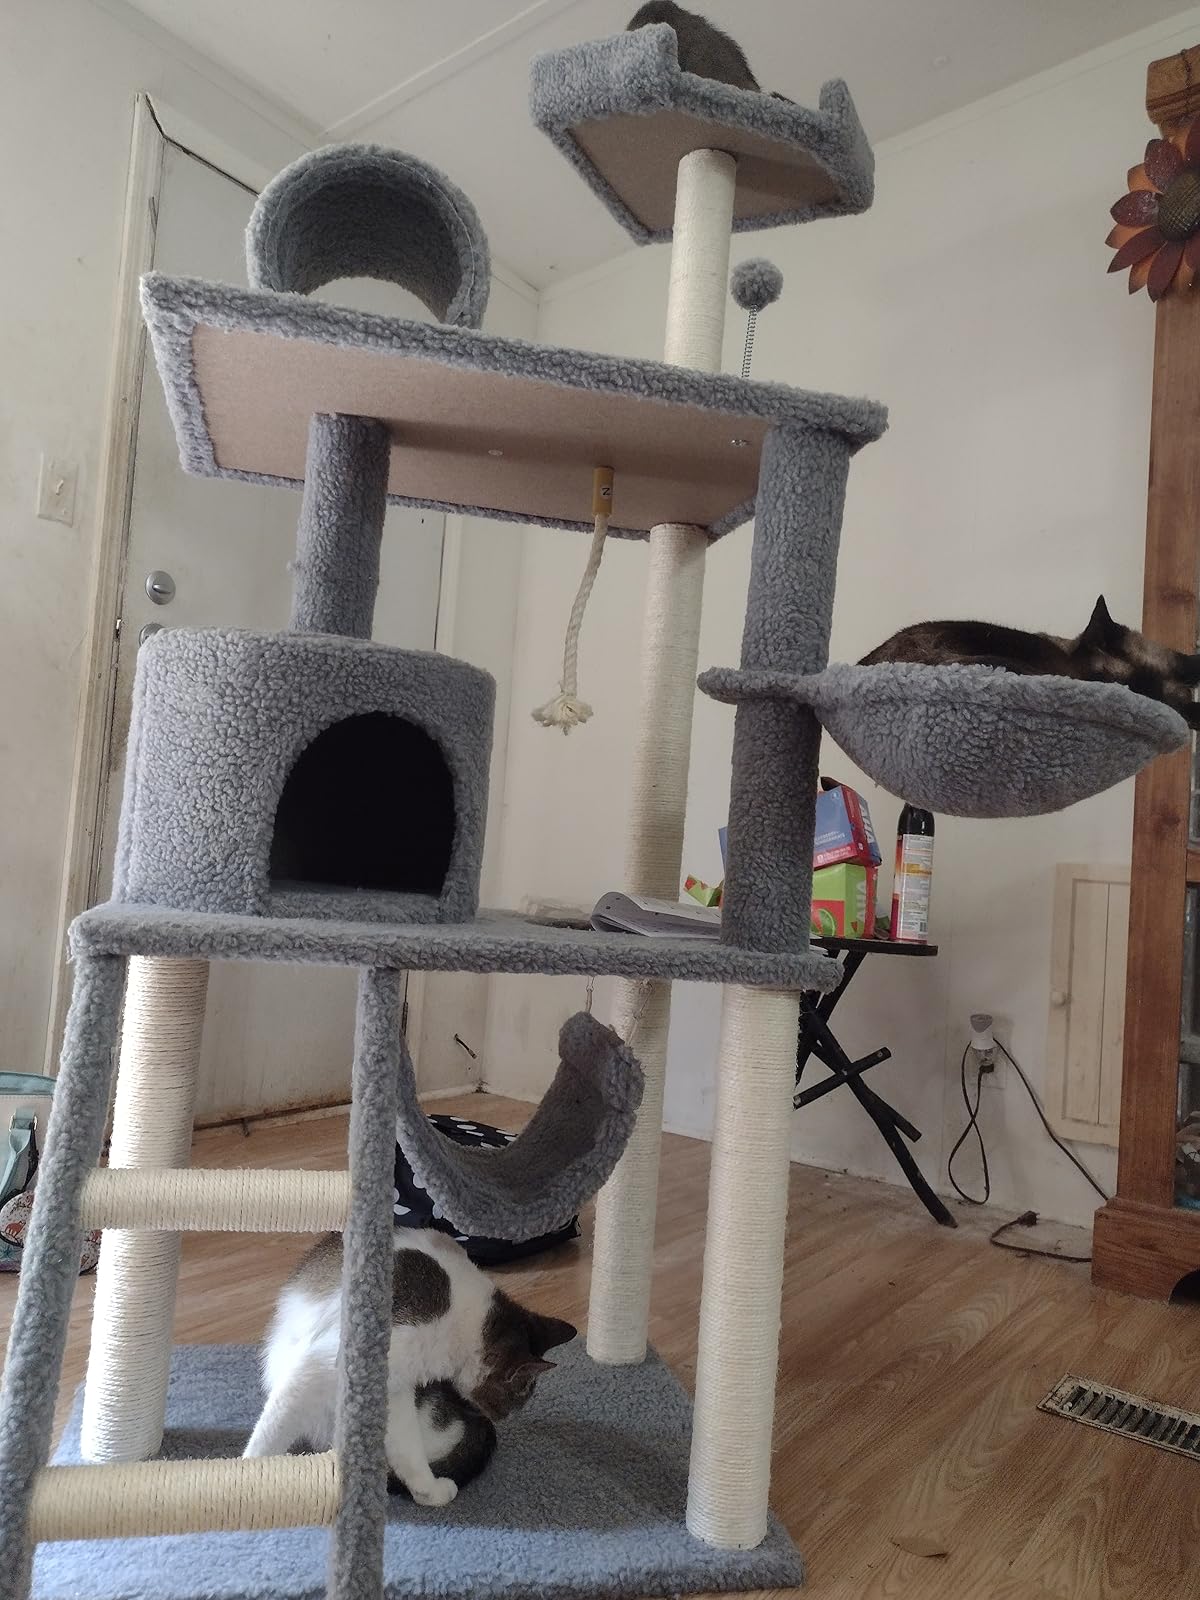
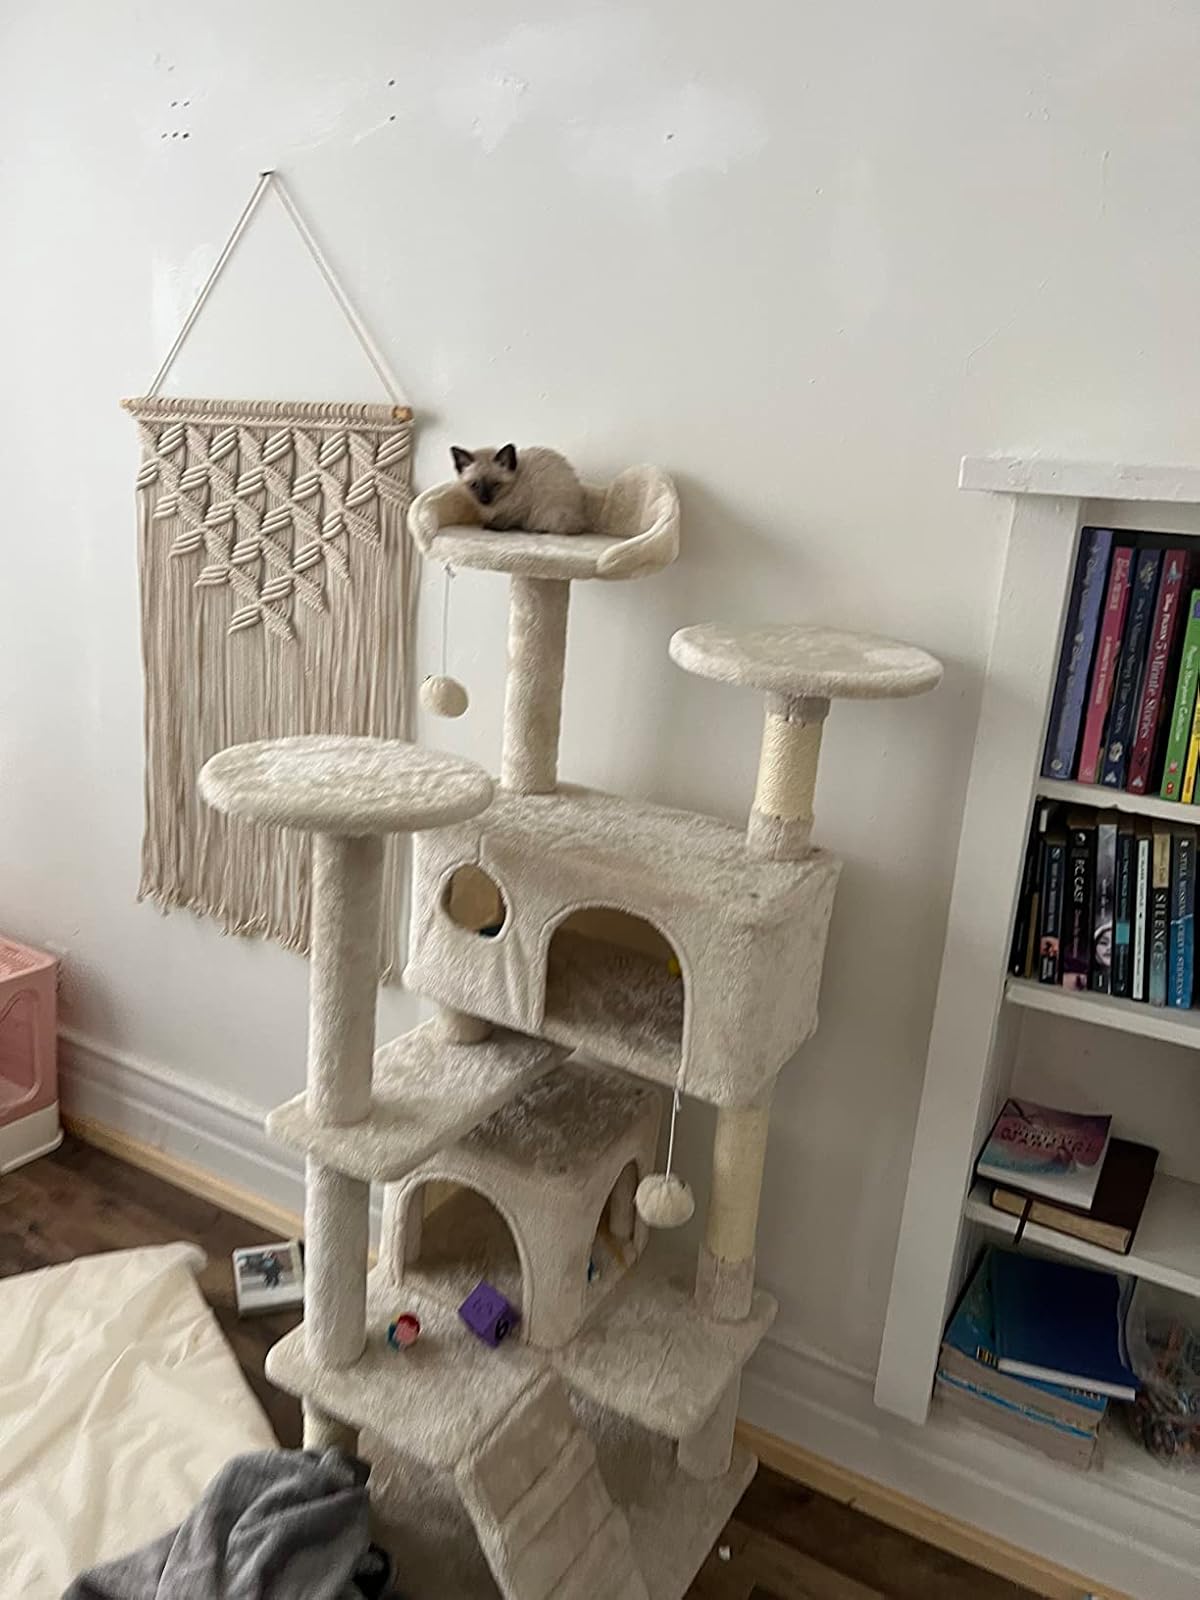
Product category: items_cat tree
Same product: no